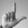
ASL letter: L